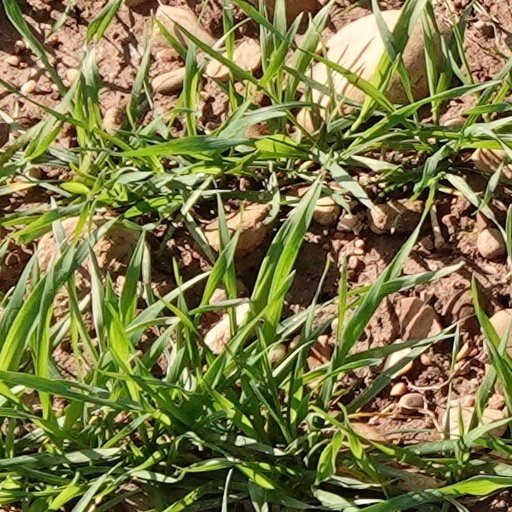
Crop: wheat